House of Wittelsbach

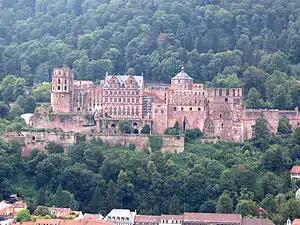
Heidelberg Castle, the seat of the Electors of Palatinate until destroyed by the French in March 1689.

The house of "Palatinate of Zweibrücken-Kleeburg" as heir to the Swedish throne ruled simultaneously the Duchy of Bremen-Verden (1654–1719).